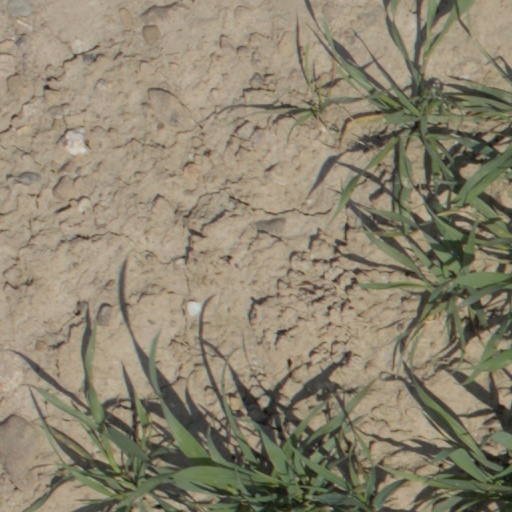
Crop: wheat